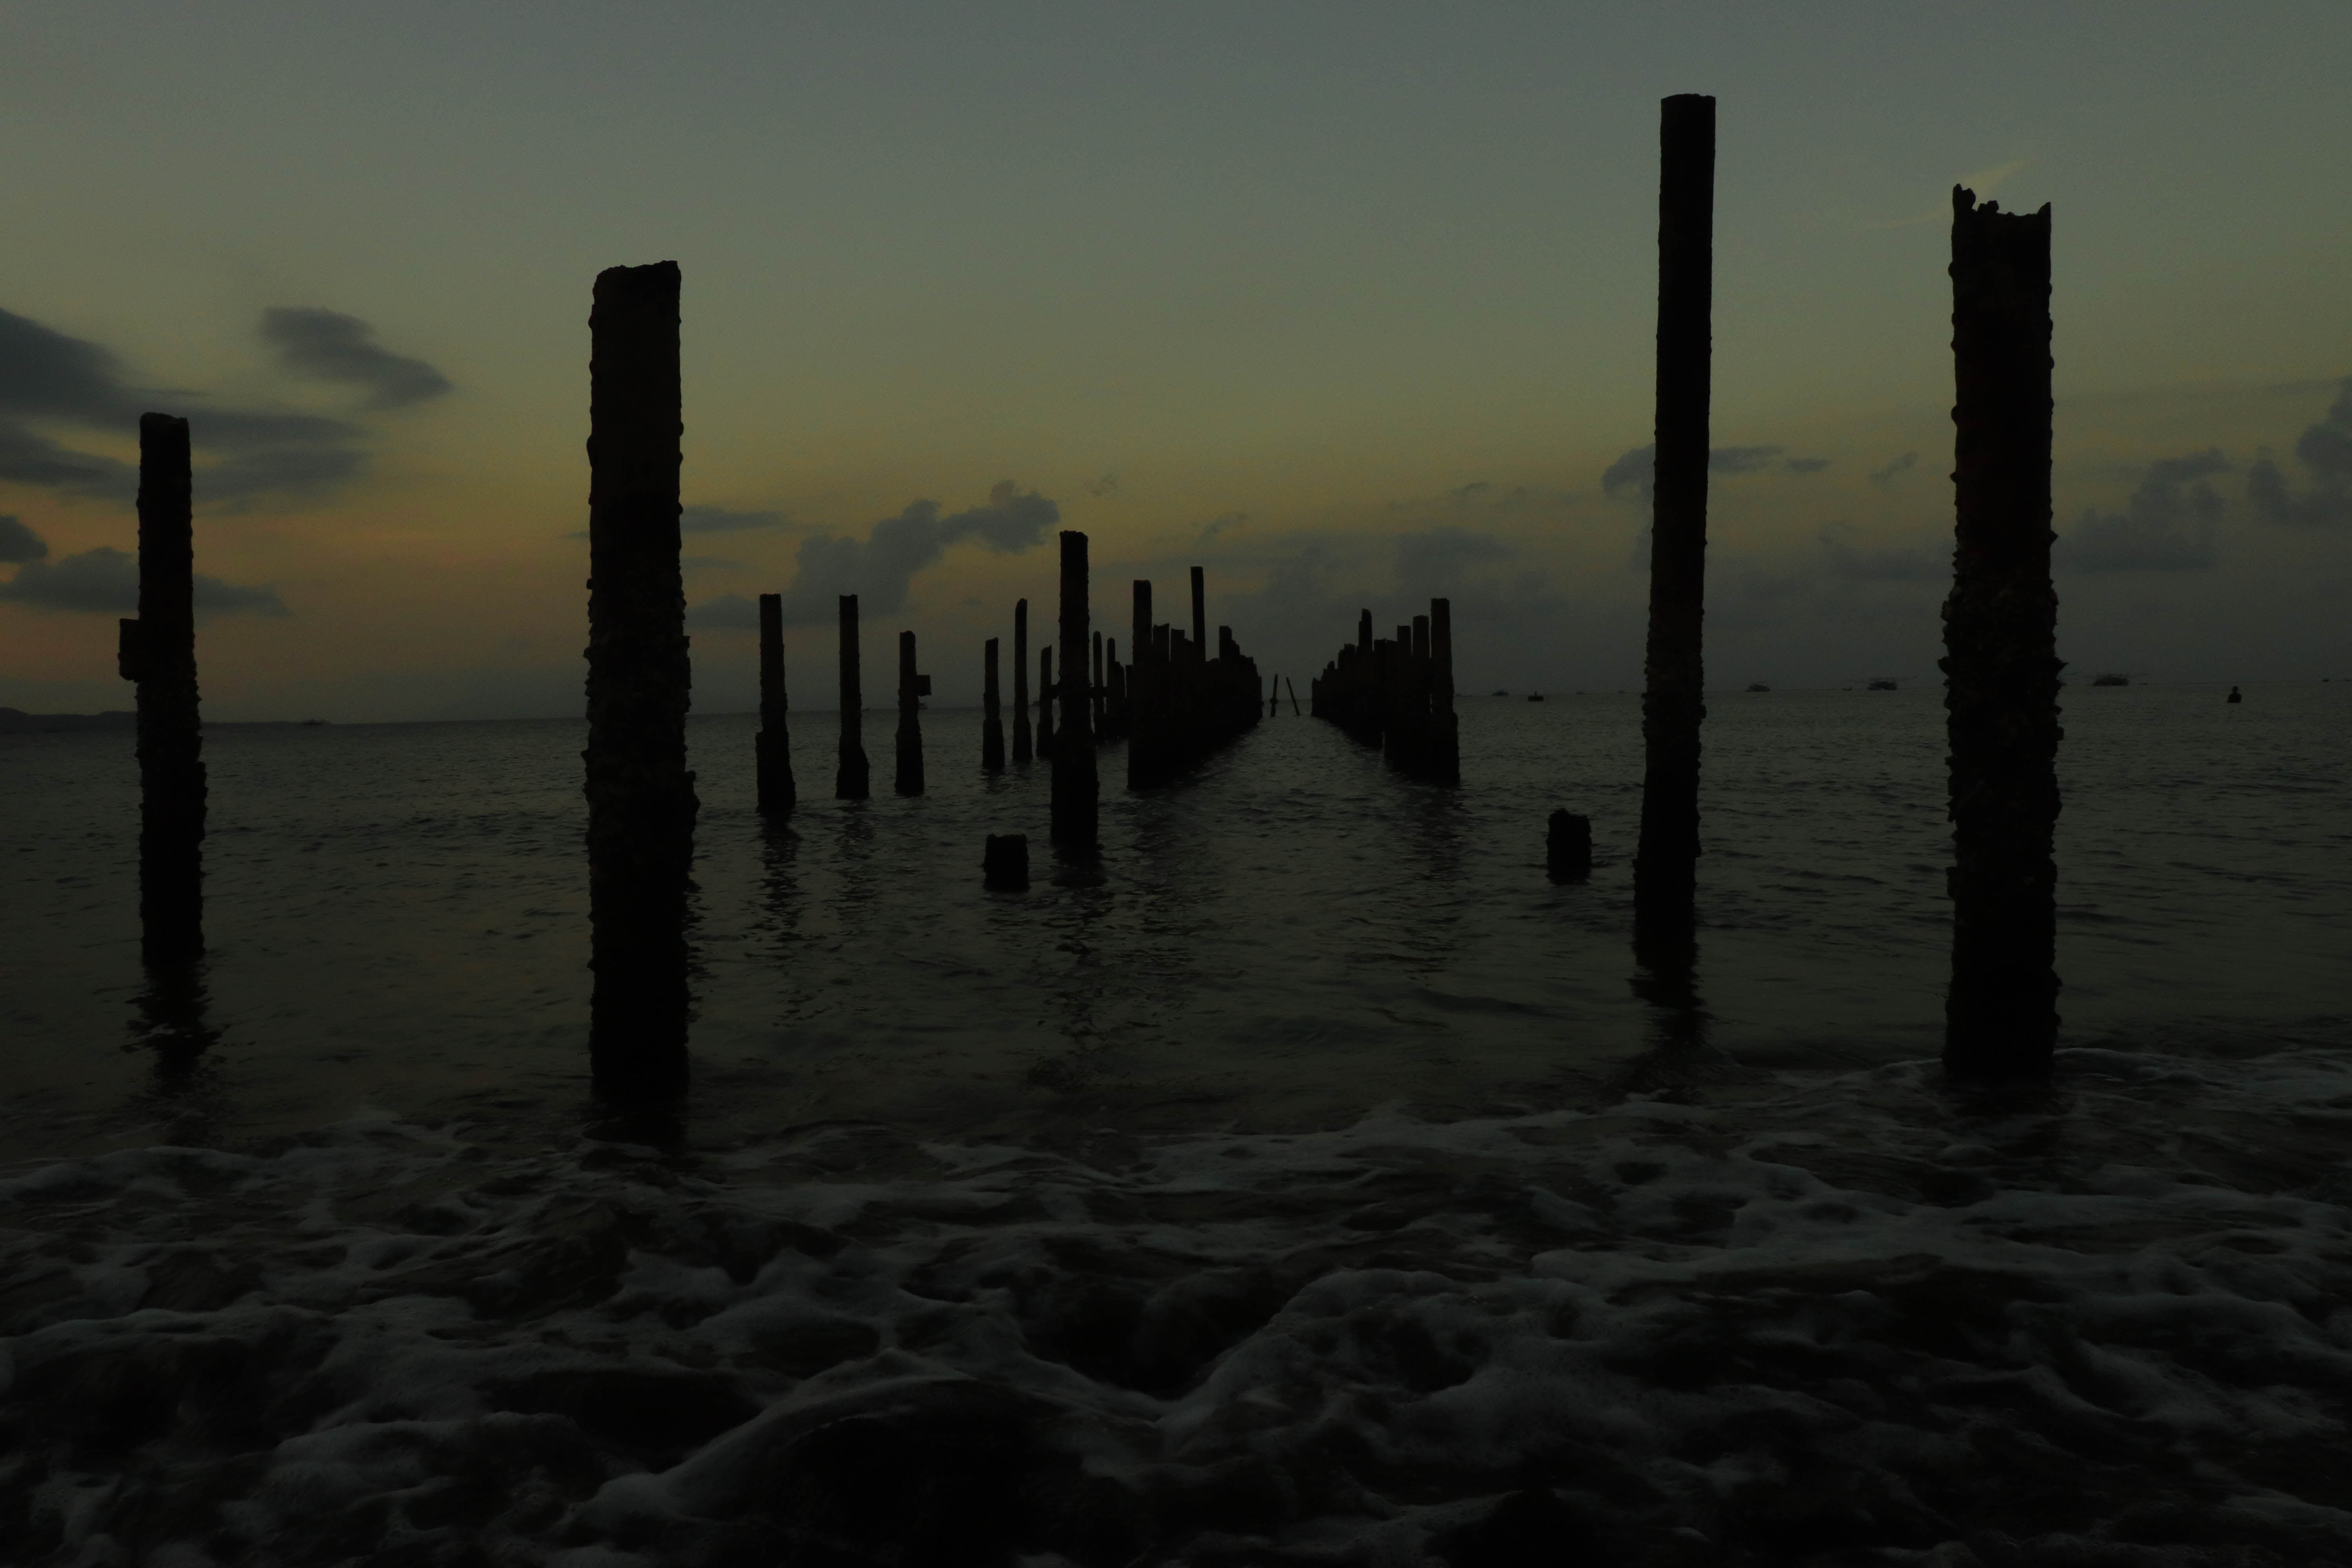
wood, beach, water, sunset, atmospheric phenomenon, sky, horizon, calm, atmosphere, morning, sea, evening, dusk, dawn, sunrise, sound, tree, reflection, pier, wave, ocean, photography, landscape, tide, coast